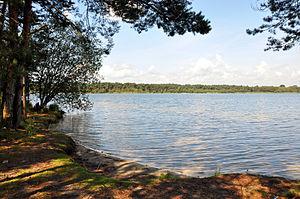
Kempense Meren - berges du lac Rauwse Meer
La Campine est une région qui se trouve partiellement en Belgique et partiellement aux Pays-Bas.